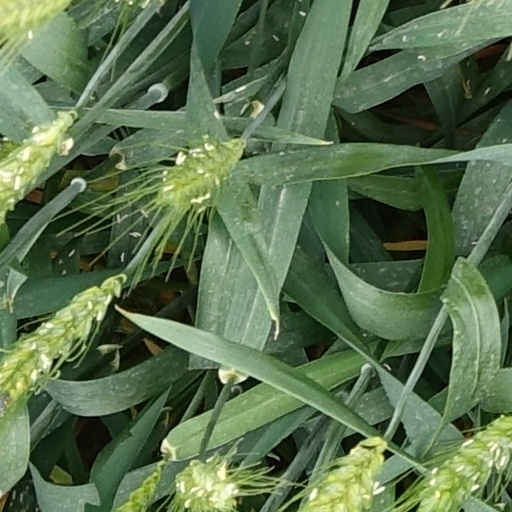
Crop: wheat